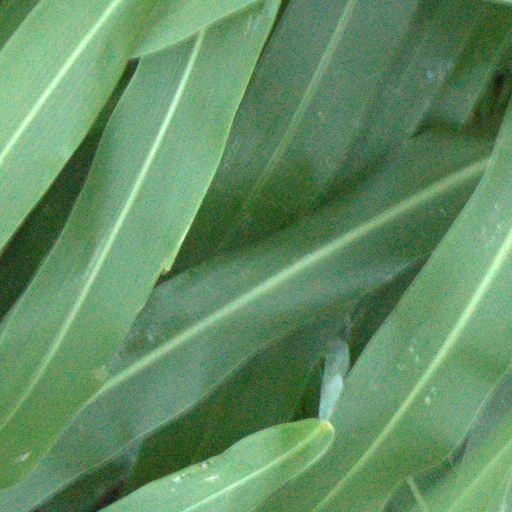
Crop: sorghum